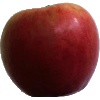
Label: apple_crimson_snow